White Monastery

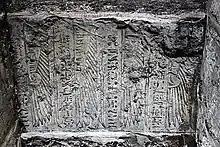
Roof of the north-east staircase of the monastery church which includes Ancient Egyptian hieroglyphs

There is a variety of building material employed in the construction of the church complex. This reflects the different stages that the monastery went through since the time of its foundation. The outer walls are of white limestone set in mortar with no bonding. They are sloped six degrees from vertical on the outside (original construction). The gargoyles and the door lintels are also of limestone, with the doorjambs being made of red granite. The source of these limestones is probably from ruins of nearby Ancient Egyptian temples, which Saint Shenouda the Archimandrite contributed to their demise figuratively and literally. The original nave columns are made of marble or granite with few later ones being of red bricks. Many of these columns are no longer standing. The paving of the nave is of limestone or granite slabs.